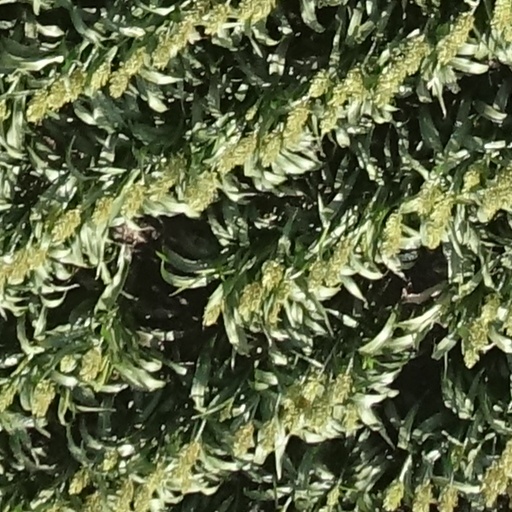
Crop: sorghum